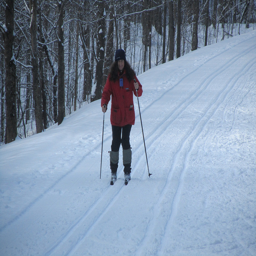
A woman cross country skiing on a snowy path.
Female is cross country skiing on the snow.
A woman cross country skiing on a road
A cross country skier makes his way down a trail.
Woman cross country skiing down a snowy path